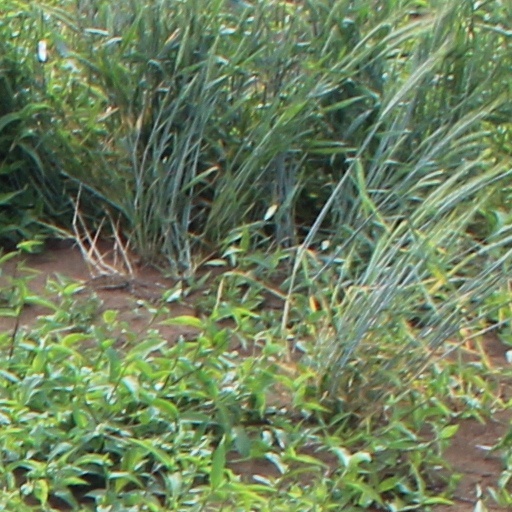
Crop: wheat